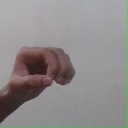
अक्षर: औ